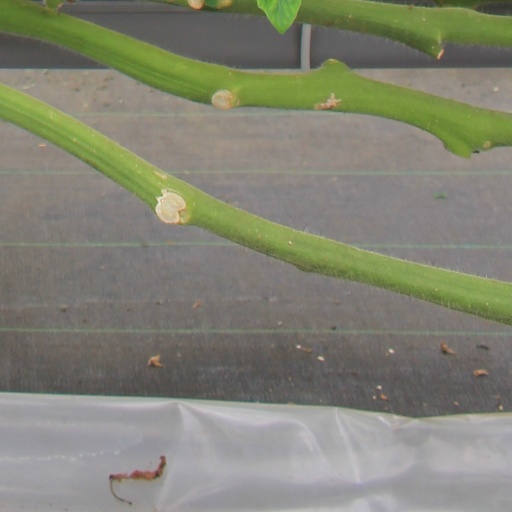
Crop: tomato